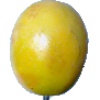
Label: Maracuja 1